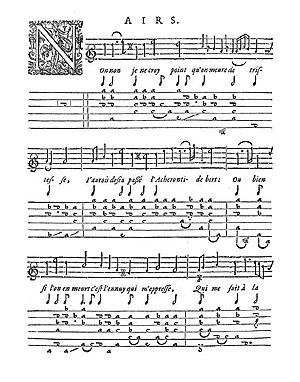
Air Non je ne crois point pour voix et luth (Paris
Pierre Cerveau est un compositeur français, né en Anjou et actif durant le dernier quart du XVIᵉ siècle.